Wyn Roberts, Baron Roberts of Conwy

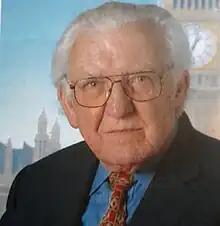
Official portrait, circa 2005

Ieuan Wyn Pritchard Roberts, Baron Roberts of Conwy, PC (10 July 1930 – 13 December 2013) was a Welsh Conservative politician.